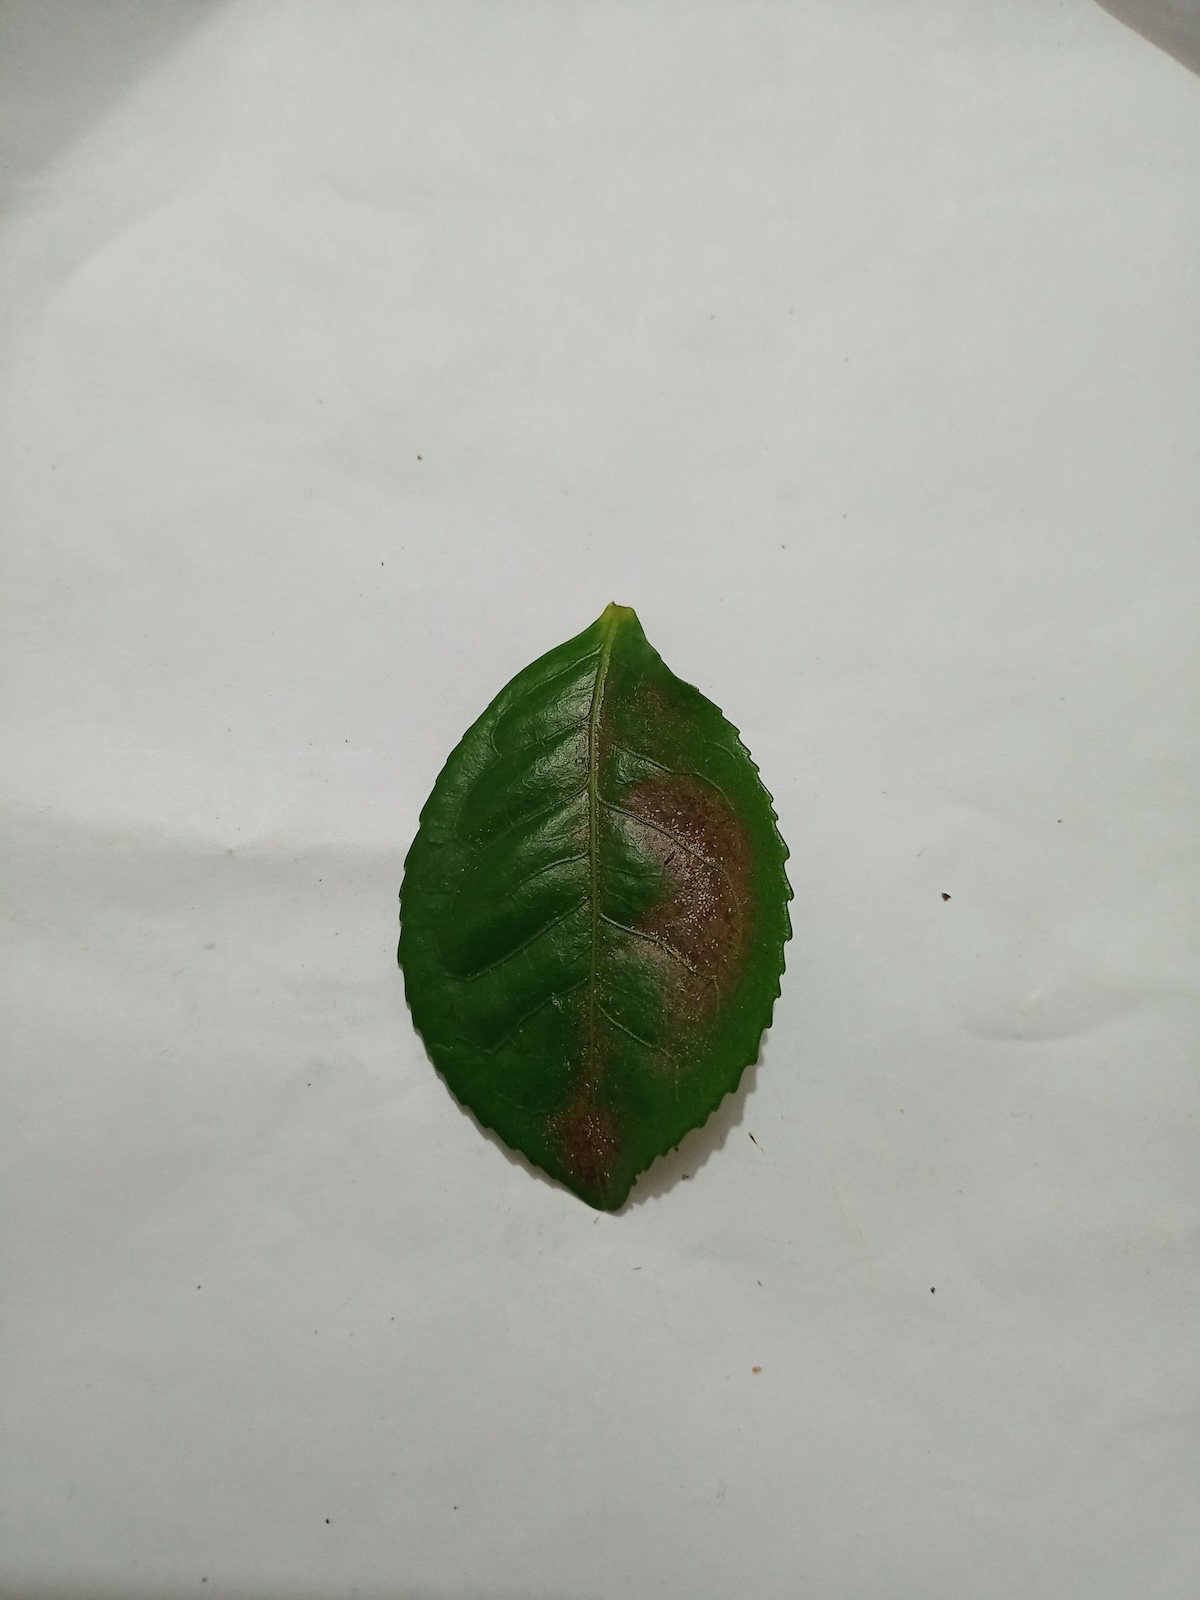
Label: Red spider